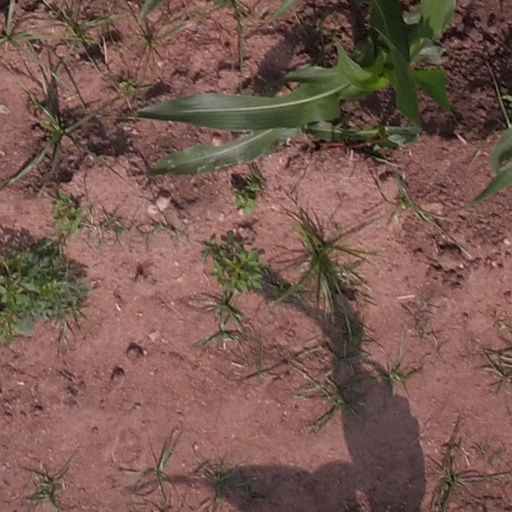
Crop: maize; corn